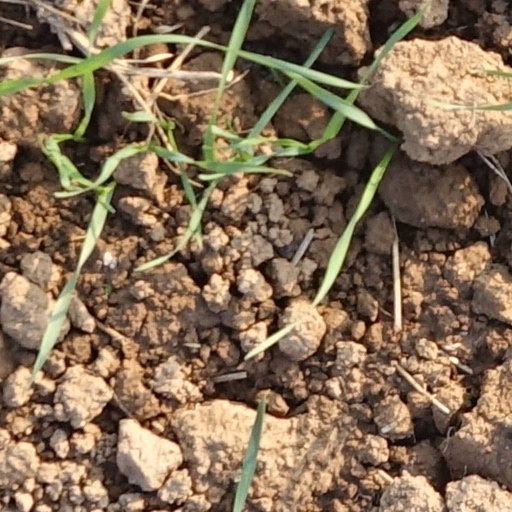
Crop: wheat